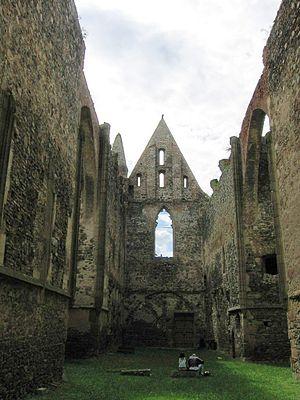
Dolní Kounice est une ville du district de Brno-Campagne, dans la région de Moravie-du-Sud, en Tchéquie. Sa population s'élevait à 2 453 habitants en 2019.